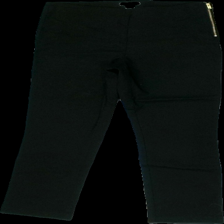
View: front
Type: Trousers
Category: Ladies
Brand: H&M
Colors: Black
Material: 100% Viscose
Cut: Tight
Size: 38
Season: All
Price range: 50-100
Recommended usage: Reuse